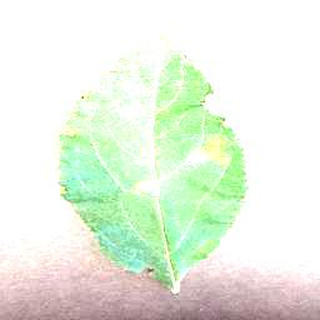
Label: apple_cedar_apple_rust